At Night You Also Sleep

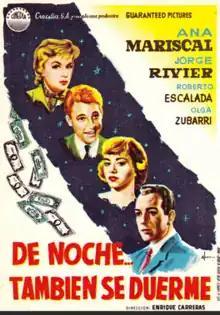
Film poster

At Night You Also Sleep (De noche también se duerme) is a 1956 Argentine comedy film directed by Enrique Carreras and written by Abel Santacruz. It stars Ana Mariscal, Jorge Rivier, Roberto Escalada and Olga Zubarry, and premiered on 19 January.